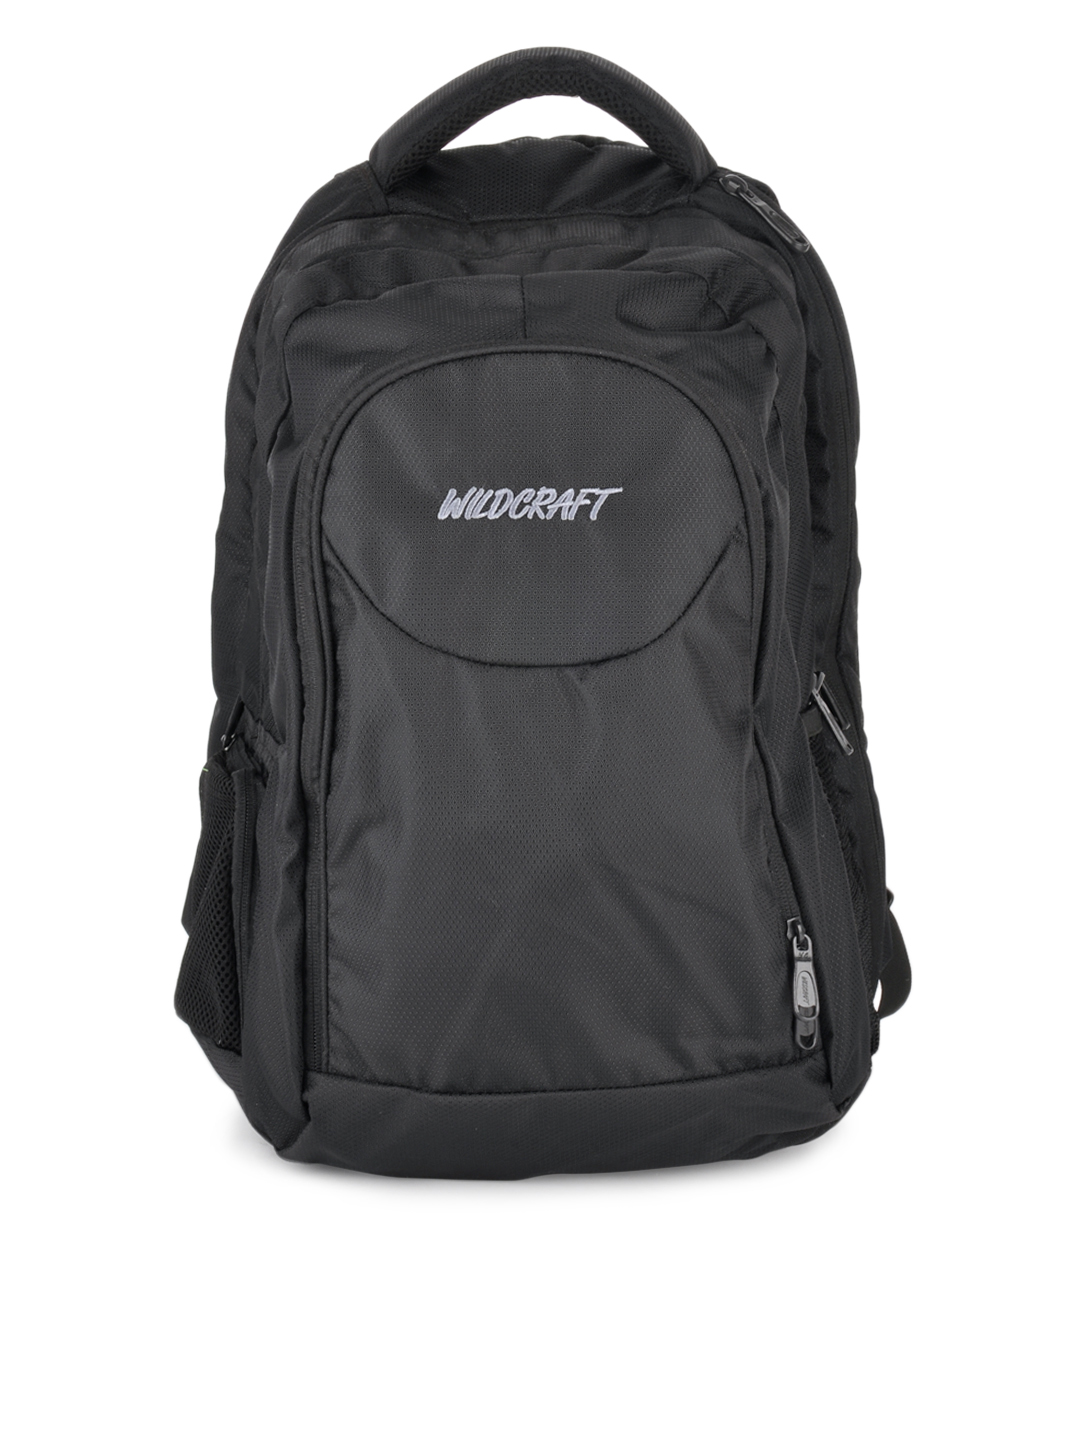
Wildcraft Unisex Black Revolution Backpack
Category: Accessories / Bags / Backpacks
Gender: Unisex
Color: Black
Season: Winter 2015
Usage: Casual